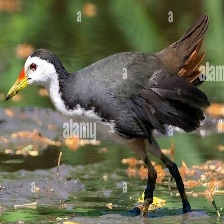
Species: WHITE BREASTED WATERHEN
Scientific name: AMAURORNIS PHOENICURUS
ImageNet parent category: european_gallinule